Cardinal of Portugal's Altarpiece

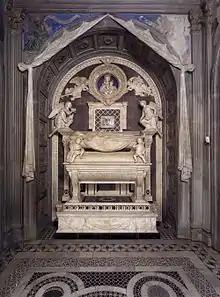
The cardinal's tomb, in the arm of the chapel to the right of the altarpiece.

In the 20th century it became usual to give Antonio the main share, but in recent years it has been ascribed to Piero alone by Aldo Galli. The Uffizi still attributes it to both brothers, but Galli's re-attributions have been accepted by other museums, such as the National Gallery for their "Apollo and Daphne", which they now attribute to Piero alone.